Nyala, South Darfur

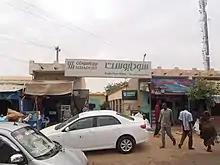
Market street with post office in Nyala, South Darfur, Sudan

Nyala suffers from severe water infrastructure problems caused by droughts and poor water management, including poor source treatment and delivery methods. Most of the water used in and around Nyala is ground water; this is heavily contaminated due to human activity, bearing the consequences of inadequate waste management and lack of proper sanitation. Water resources in the city have tested to contain bacteria levels higher than permissible amounts, which in turn creates health issues. In many cases the water collected for distribution is not properly chlorinated, allowing further increase in bacteria levels.